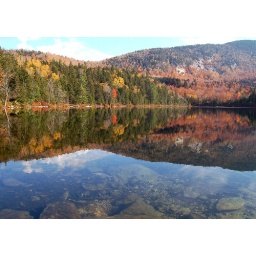
The crystal clear water of Sawyer Pond, with Mt. Tremont rising in the background.